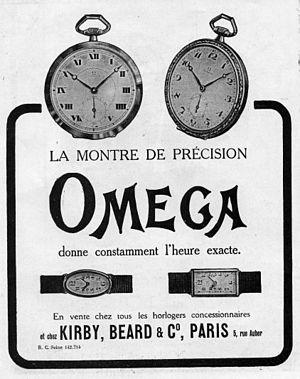
Réclame pour les montres OMEGA en 1923
Omega est une entreprise suisse d’horlogerie de luxe.